Battle of Saraighat

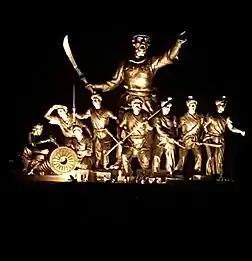
35-feet-high statue of Ahom general Lachit Borphukan and his army in the middle of the Brahmaputra

After the Mughal advances in late 1669, Ram Singh began diplomatic efforts. The proposal was for the Assamese to evacuate Guwahati and a return to the 1639 status quo (Treaty of Asurar Ali) in return for a Mughal payment of 300,000 rupees. The Ahoms did not respond favorably. Ram Singh next attempted to bribe and create divisions among the Ahom field commanders (Phukans). In the meantime, the Ahom king Chakradhwaj Singha died and was succeeded by his brother Udayaditya Singha. The long war had resulted in popular discontent in the Ahom kingdom. Ram Singh again put forward his proposal on the 1639 status quo settlement and this time the Ahoms appeared receptive. The Ahom king, though displeased, left the decision to his commanders in Guwahati. In the meeting which included Lachit Borphukan, the only dissenter to the proposal was Atan Burhagohain, who displayed his statesmanship.